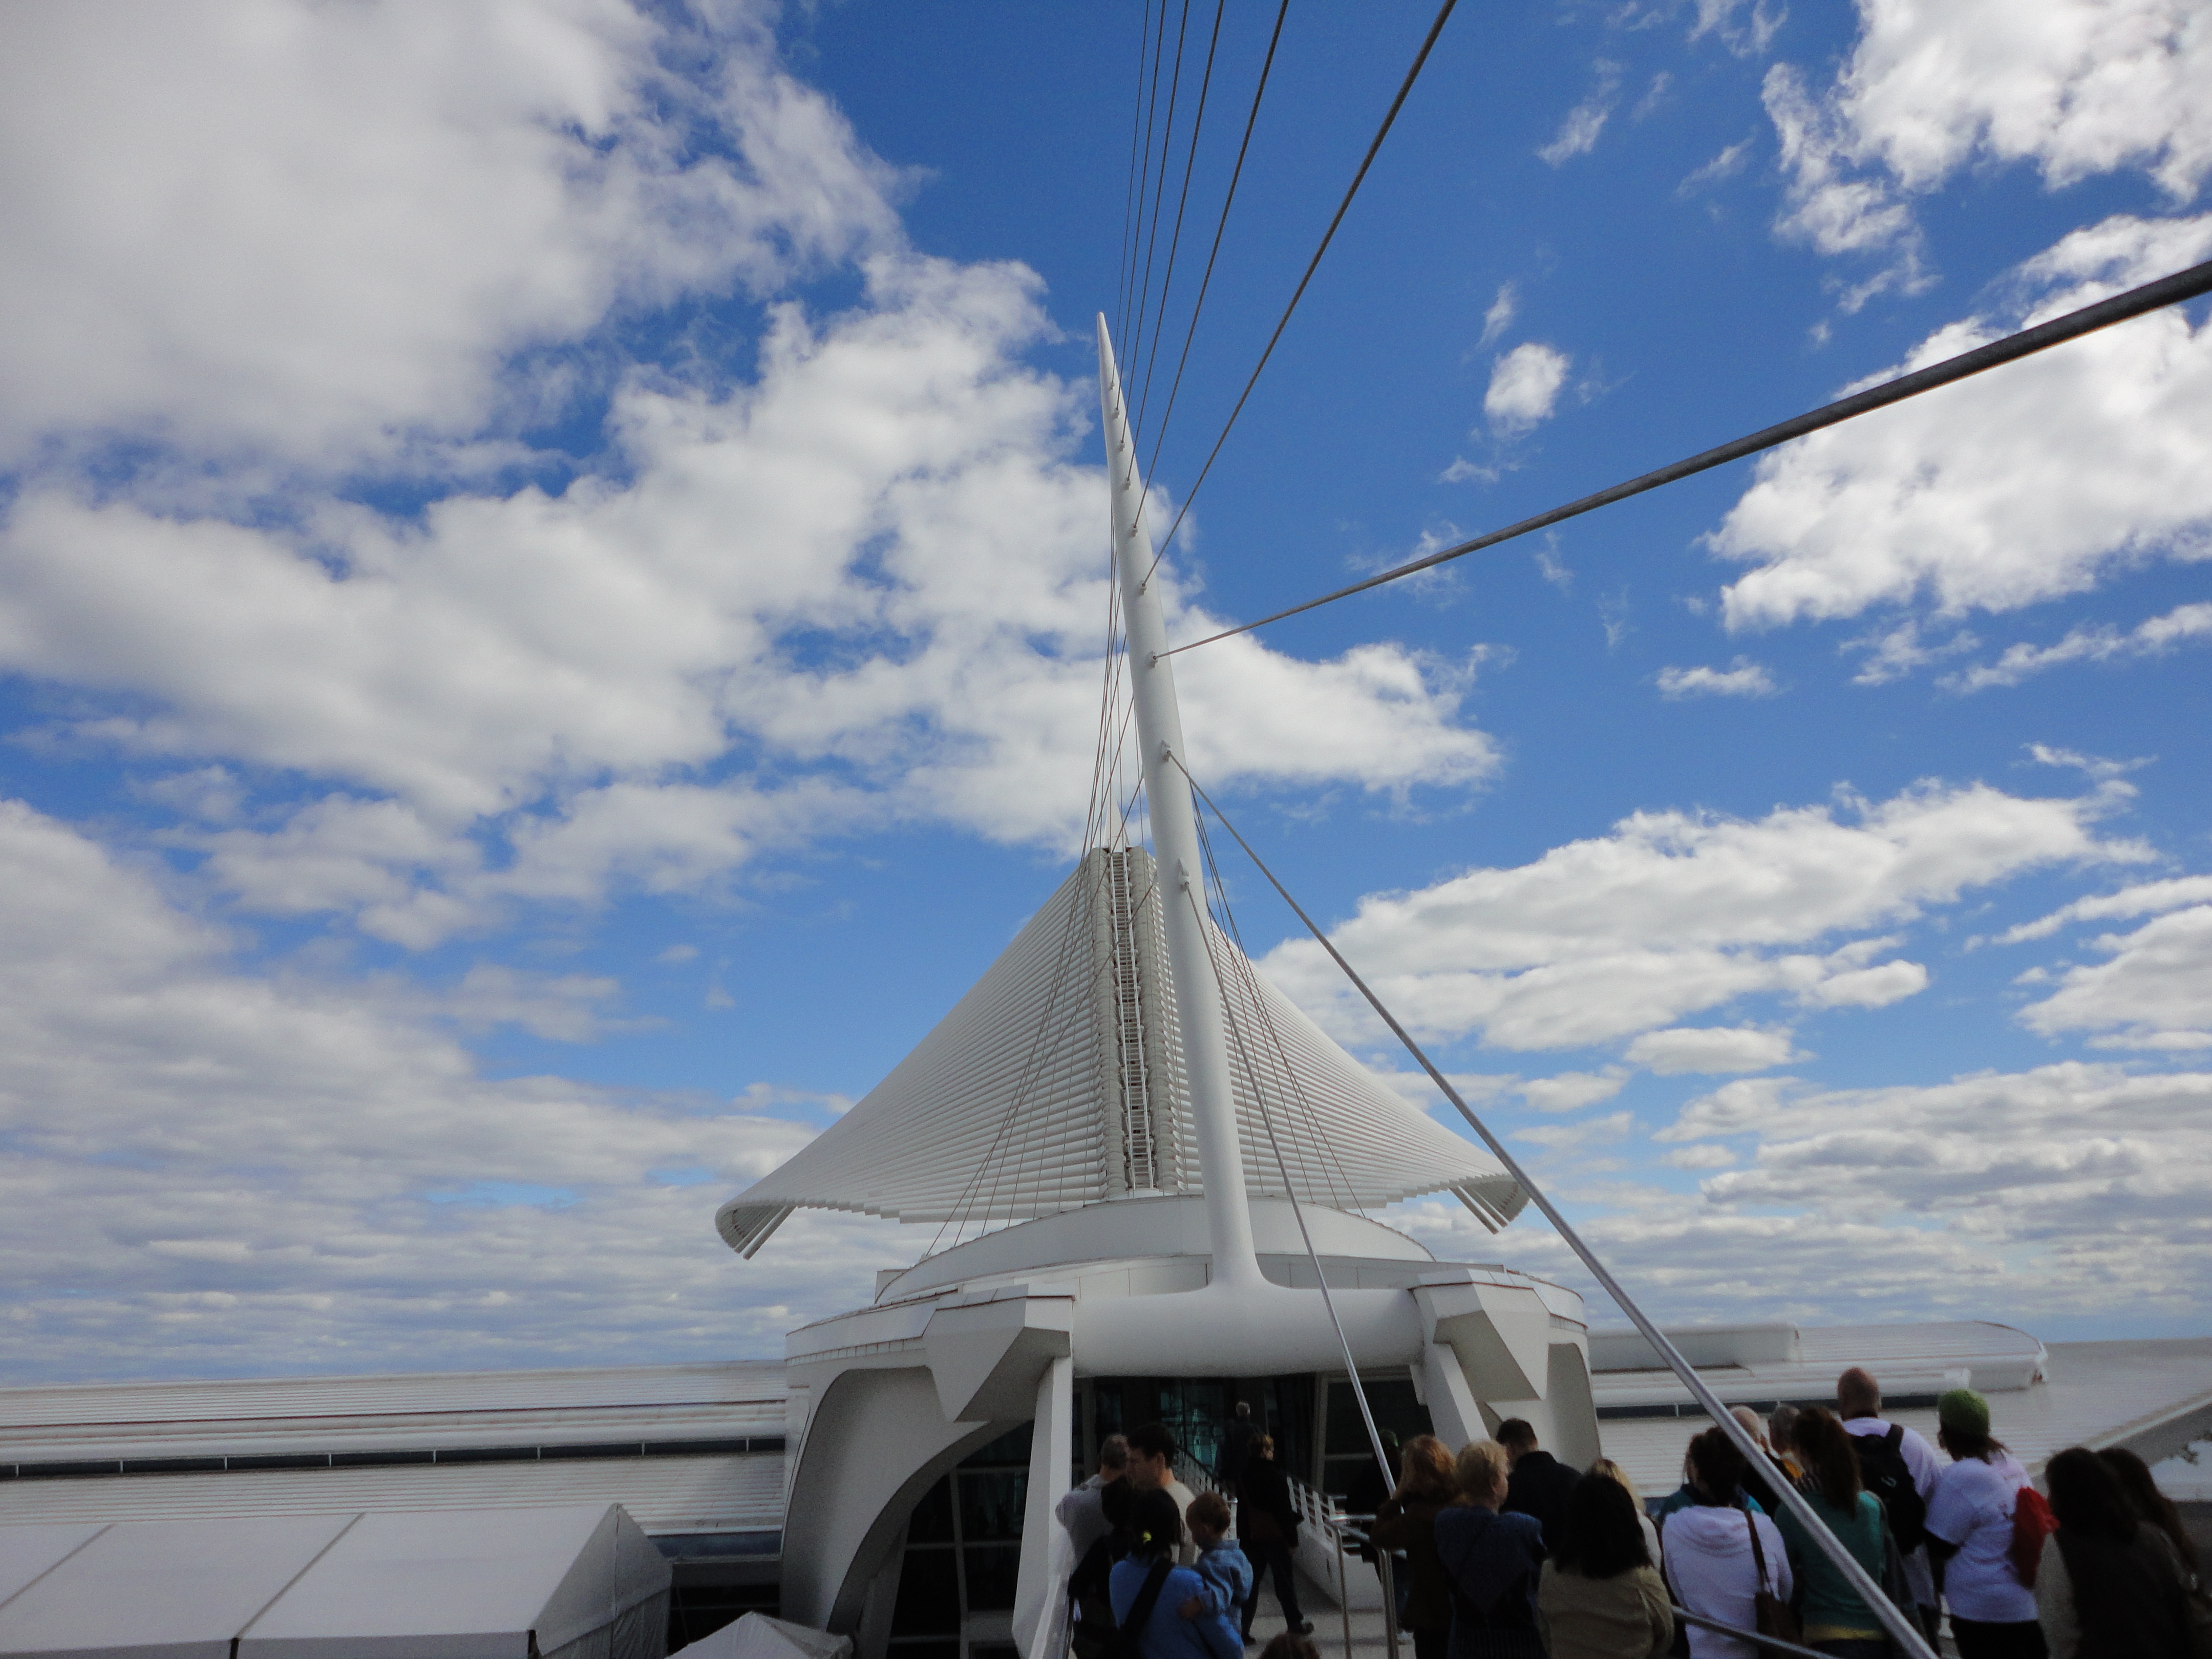
sea, architecture, sky, boat, wind, ship, ceiling, vehicle, museum, mast, sailing, yacht, sailboat, sail, watercraft, sailing ship, passenger ship